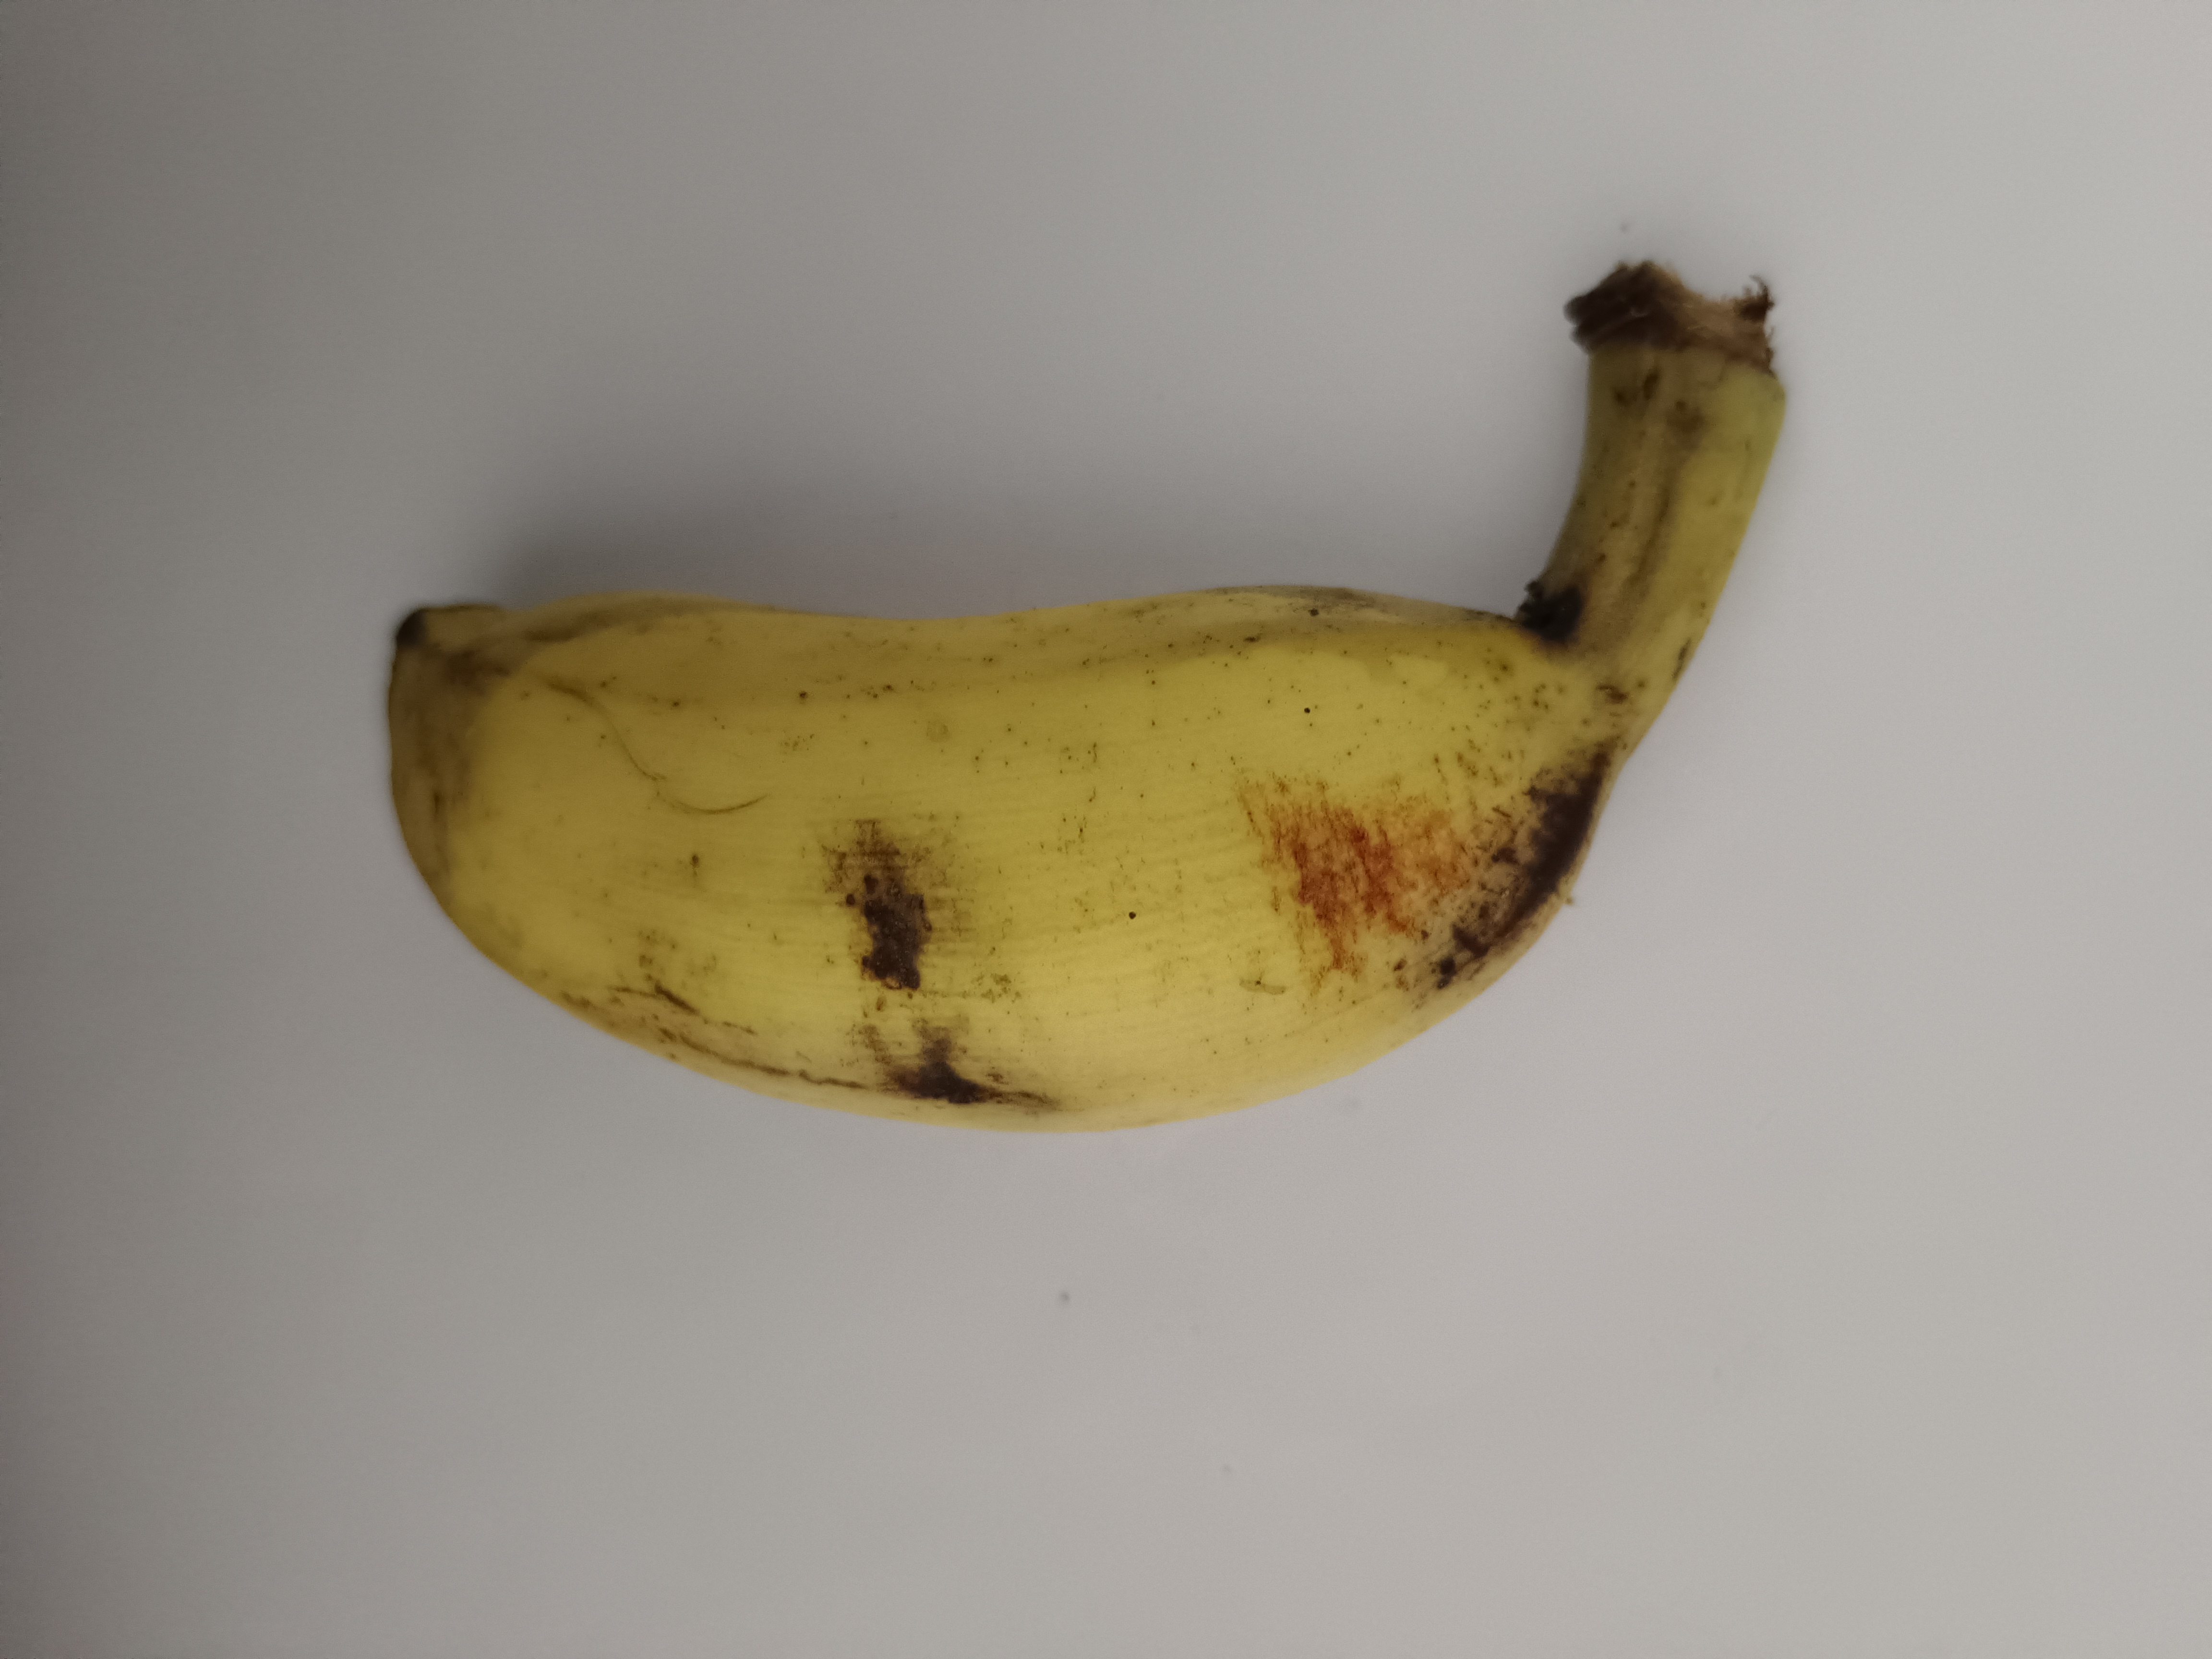
Banana variety: Champa